New Towns for Old

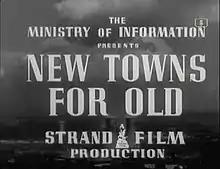
Opening title

"New Towns for Old" is a 1942 British promotional short film promoting the clearance of old historic "slum towns" and replacement with "new towns". It promotes the then new concept of town planning. It was directed by John Eldridge and scripted by the poet Dylan Thomas. The film was produced by the Ministry of Information and was one of the few wartime documentary to focus on a topic unrelated to the war.